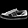
Label: Sneaker